Jimmy Haggerty

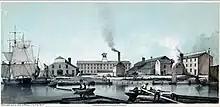
Jimmy Haggerty and his gang the Schuylkill Rangers committed many crimes along the Philadelphia waterfront in the 1850s.

James "Wild Jimmy" Haggerty (died January 25, 1871) was an American criminal and well-known underworld mob figure in Philadelphia and later in New York City during the mid-to late 19th century. Jimmy Haggerty was the leader of the Schuylkill Rangers, a predominantly Irish-American street gang, which terrorized the South Philadelphia waterfront, specifically its local wharves and coal yards, for over 25 years.